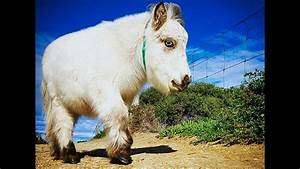
Label: cavallo